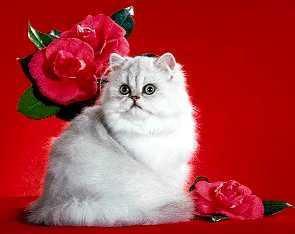
Persian